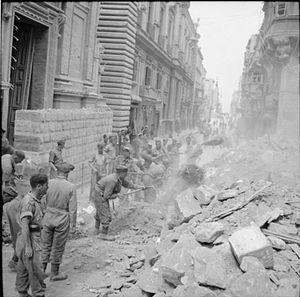
L’auberge de Provence est une auberge hospitalière de style baroque située triq Ir-Repubblika à La Valette, construite pour les chevaliers de Malte originaires de Provence en 1571.